Academy of Country Music Award for Album of the Year

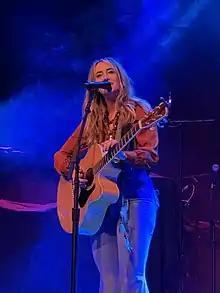
The current winner, Lainey Wilson.

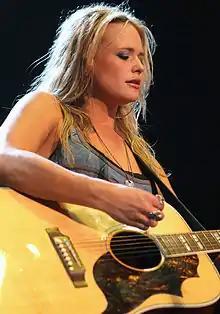
Miranda Lambert, the most decorated artist for Album of the Year in ACM history with 5 wins.

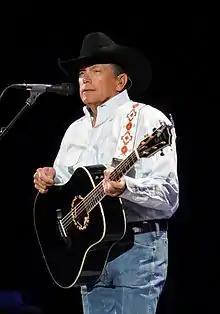
George Strait, the most nominated artist in ACM history with 12 nominations.

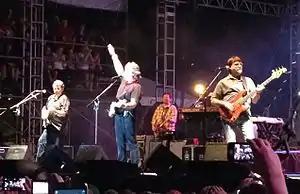
Alabama, the most decorated and nominated vocal group in ACM history.

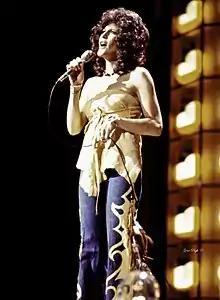
Donna Fargo, the first solo female artist to win Album of the Year.

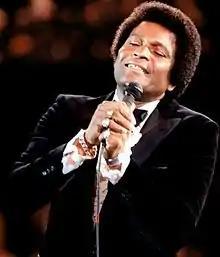
Charley Pride, the first black artist nominated for Album of the Year.

The Academy of Country Music Award for Album of the Year is a competitive category presented at the Academy of Country Music Awards. The following is the list of winners, with the year representing the nominated work.